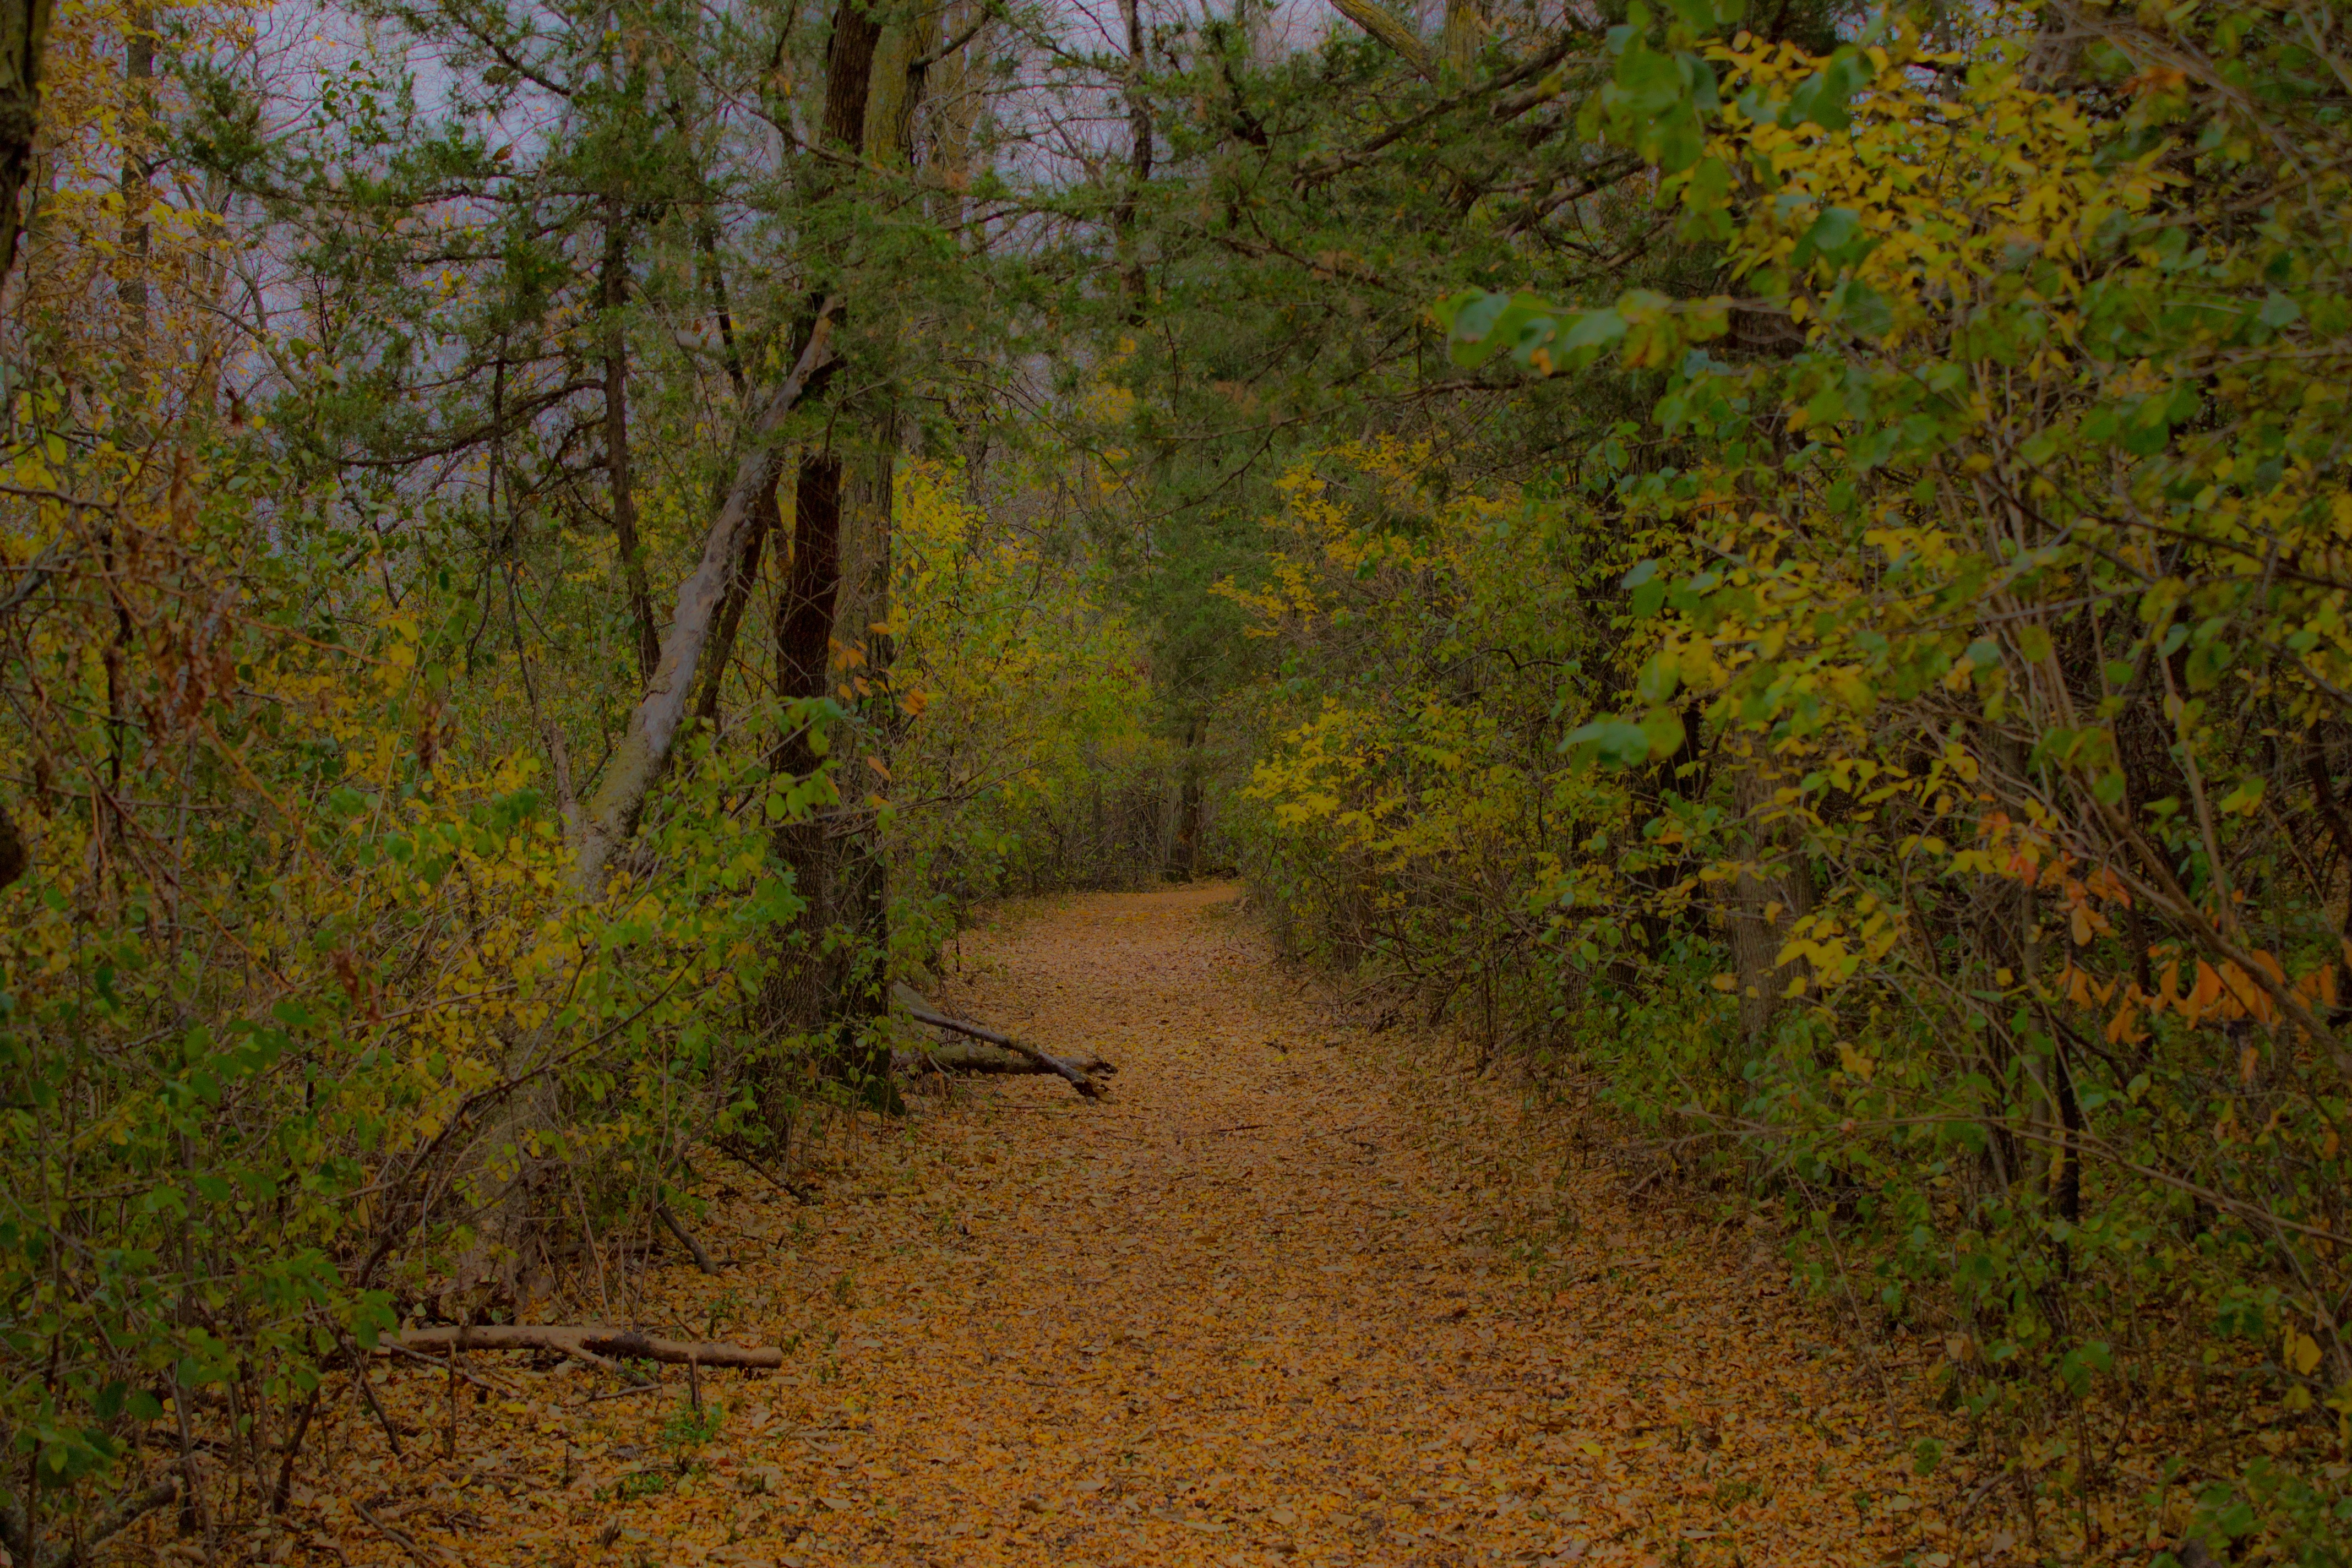
tree, nature, forest, wilderness, branch, plant, trail, sunlight, leaf, autumn, season, deciduous, woodland, habitat, ecosystem, biome, old growth forest, natural environment, atmospheric phenomenon, woody plant, temperate broadleaf and mixed forest, temperate coniferous forest